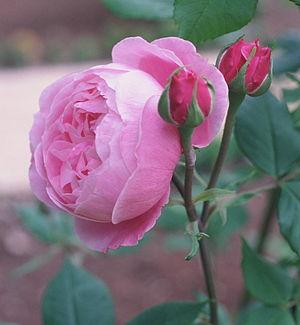
Joseph Schwartz est un rosiériste français qui marqua son époque en créant cinquante-trois roses, dont la fameuse 'Madame Alfred Carrière'. Son entreprise a été poursuivie après sa mort par sa veuve, Marie-Louise Schwartz.
La roseraie du jardin botanique royal de Madrid, nommée aussi collection Blanca Urquijo de roses anciennes est une roseraie de 2.000 m² de surface, située au Jardin botanique royal de Madrid de la Communauté de Madrid.